Richard Barton

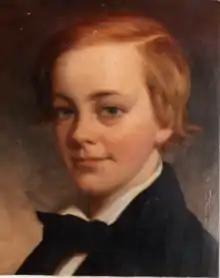
Richard Barton as a young boy

Richard Barton (30 August 1790 – 20 August 1866) was the first European resident of Trentham, Upper Hutt, in New Zealand. He was born in Newport, Isle of Wight, England.